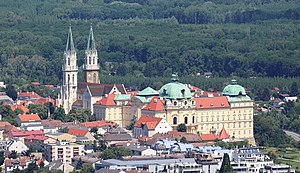
Stift Klosterneuburg
Stift Klosterneuburg
Stift Klosterneuburg er et augustinerkloster i den østrigske by Klosterneuburg i delstaten Niederösterreich. Klosteret er grundlagt den 12. juni 1114 af Leopold 3. af Østrig.